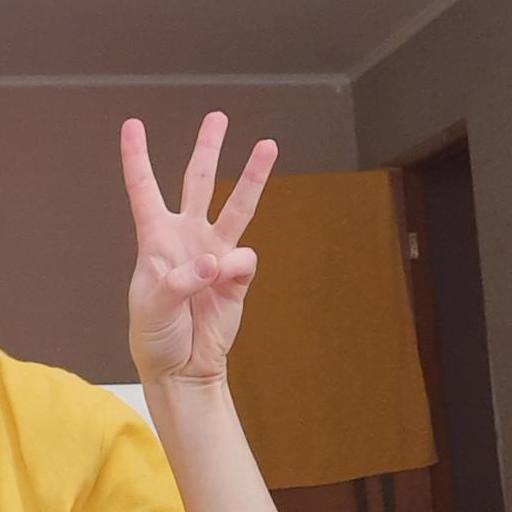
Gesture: three